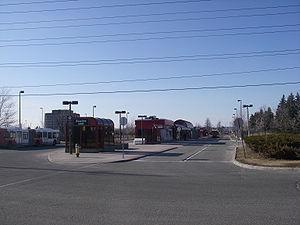
Le station Baseline sur le Transitway à Ottawa, Ontario.